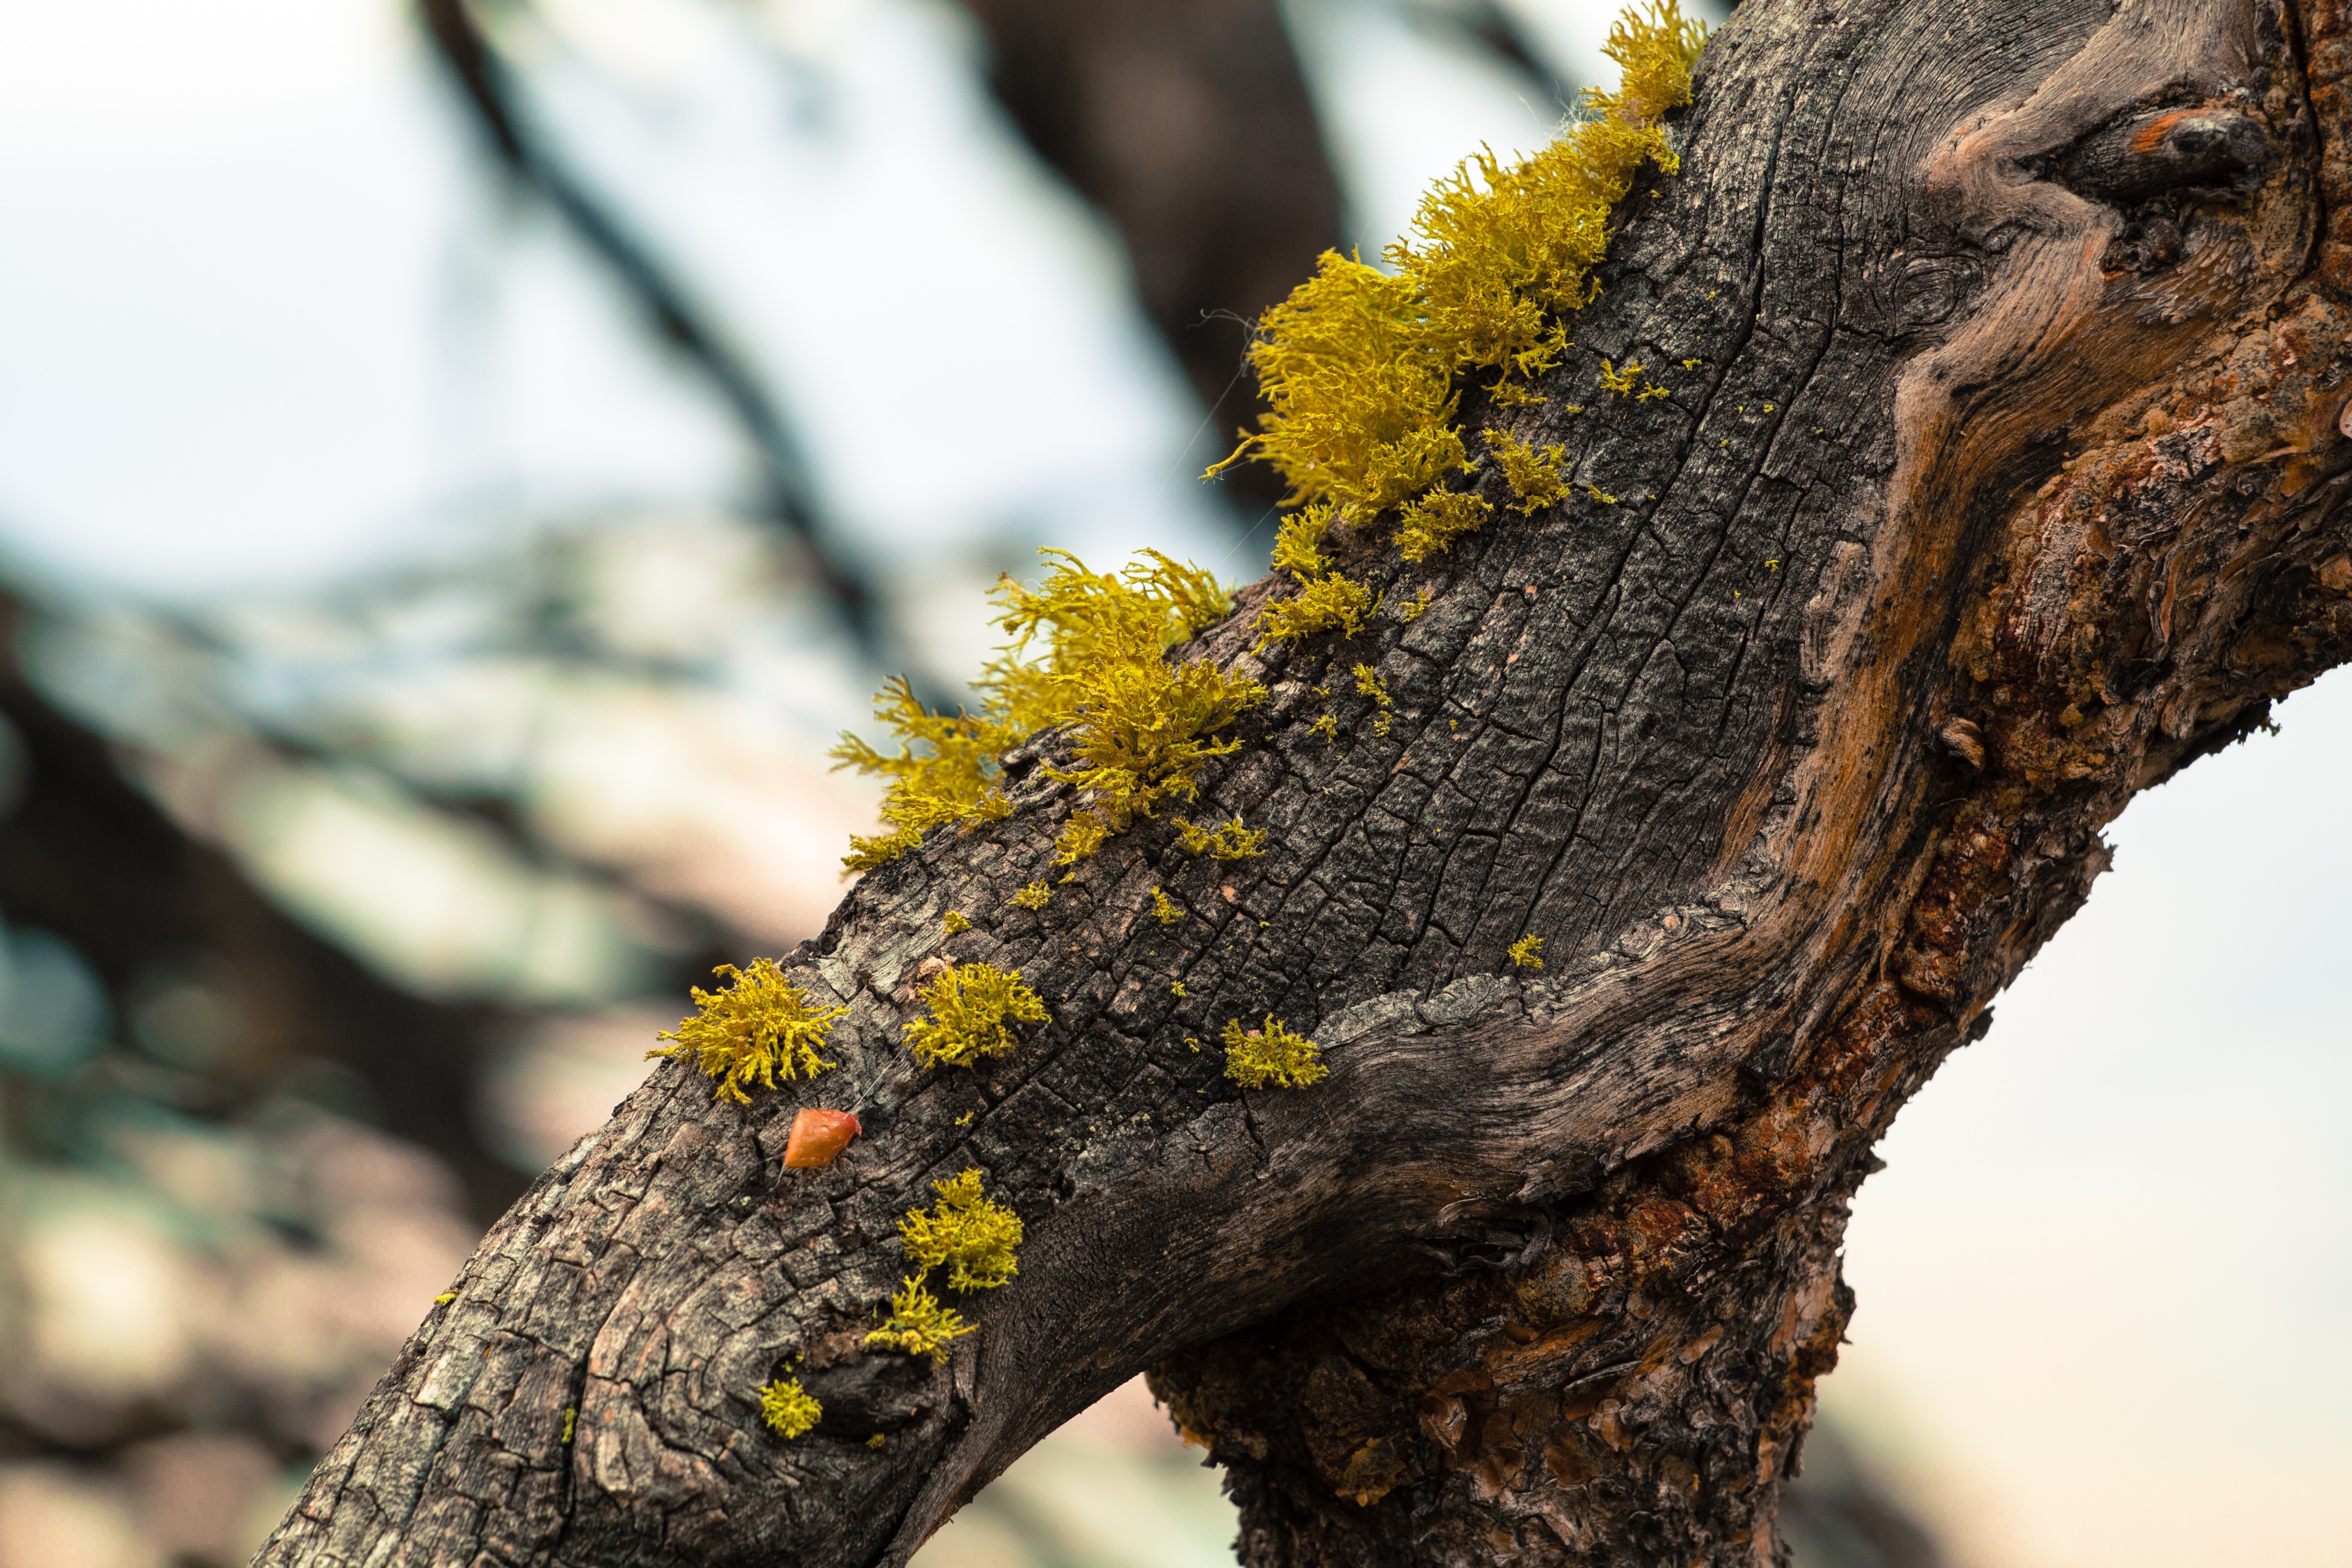
tree, nature, branch, plant, photography, leaf, flower, trunk, green, produce, autumn, soil, botany, yellow, flora, season, close up, macro photography, flowering plant, plant stem, woody plant, land plant